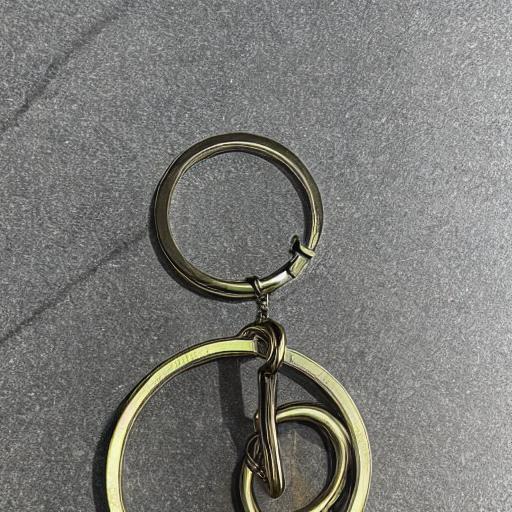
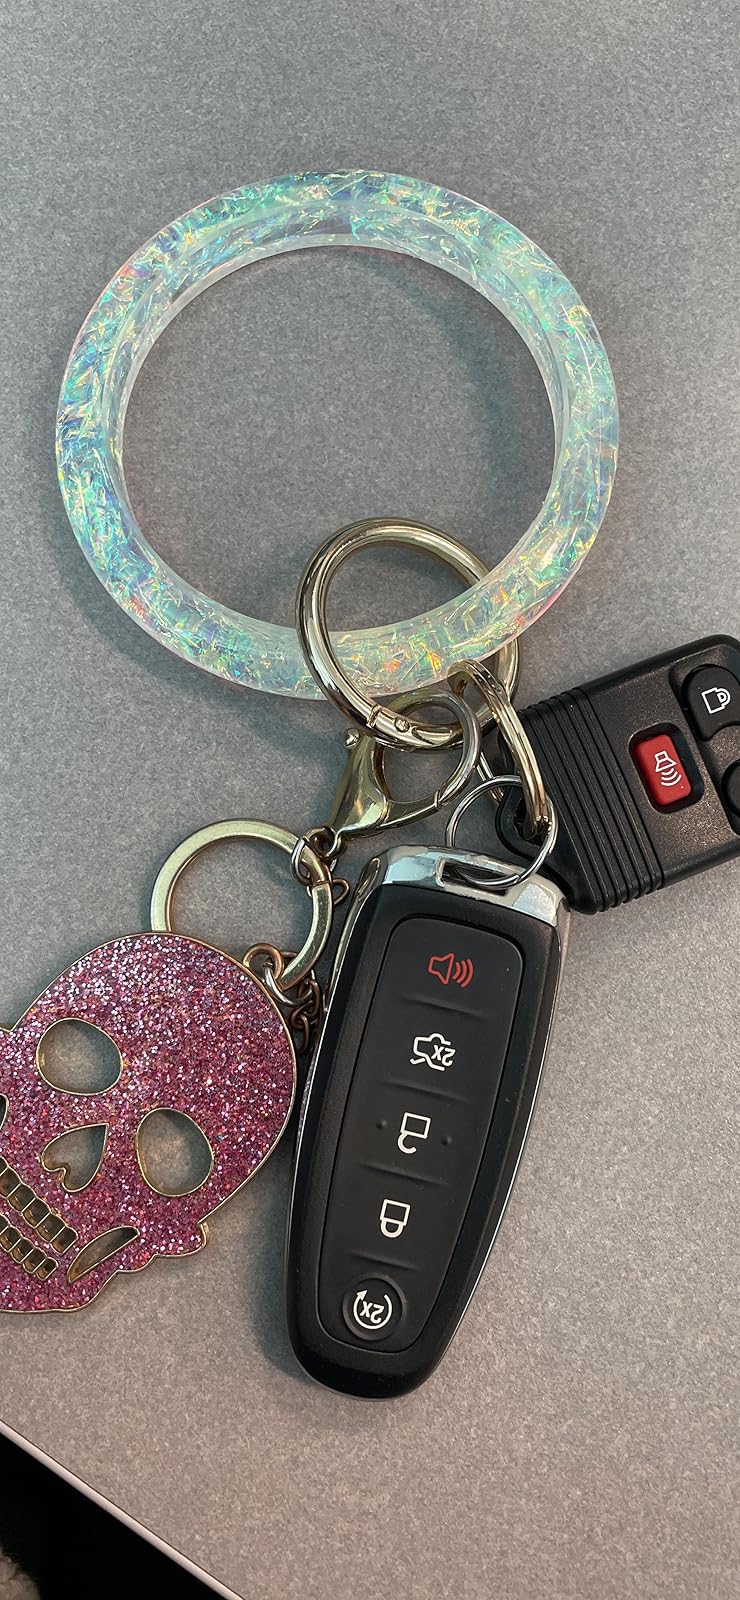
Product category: accessories_keychain
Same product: no